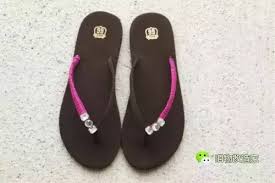
Waste category: shoes